San Luis Southern Railway Trestle

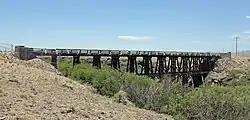

The San Luis Southern Railway Trestle, in Costilla County, Colorado near Blanca, Colorado, was built in 1910. It was listed on the National Register of Historic Places in 2004.